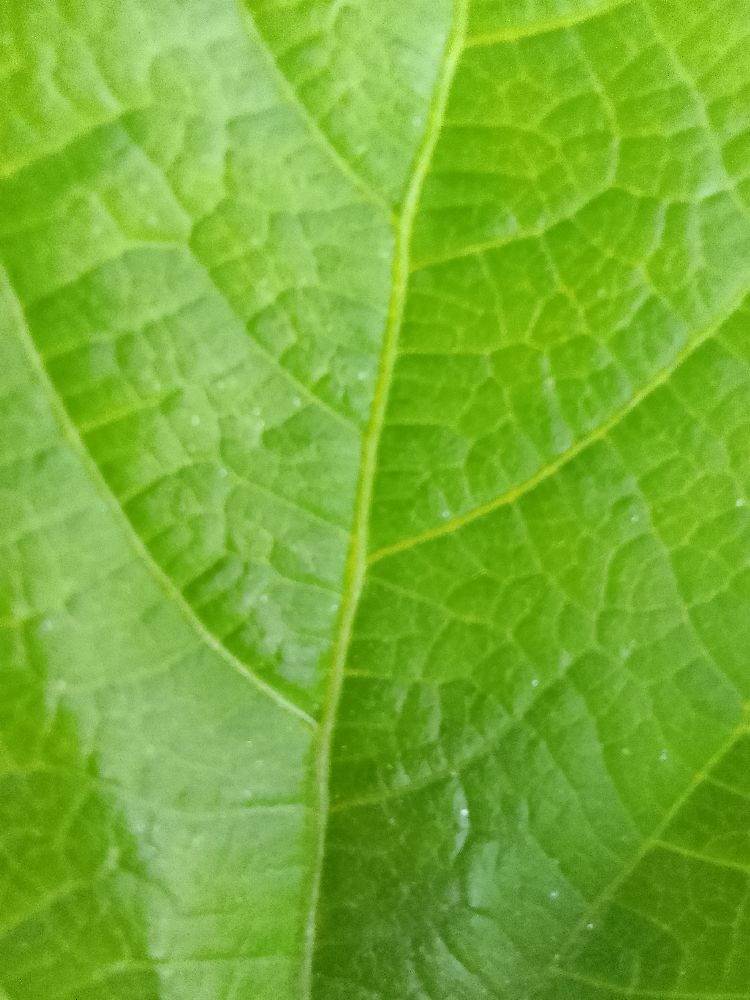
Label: healthy